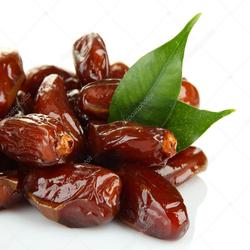
Label: Dates